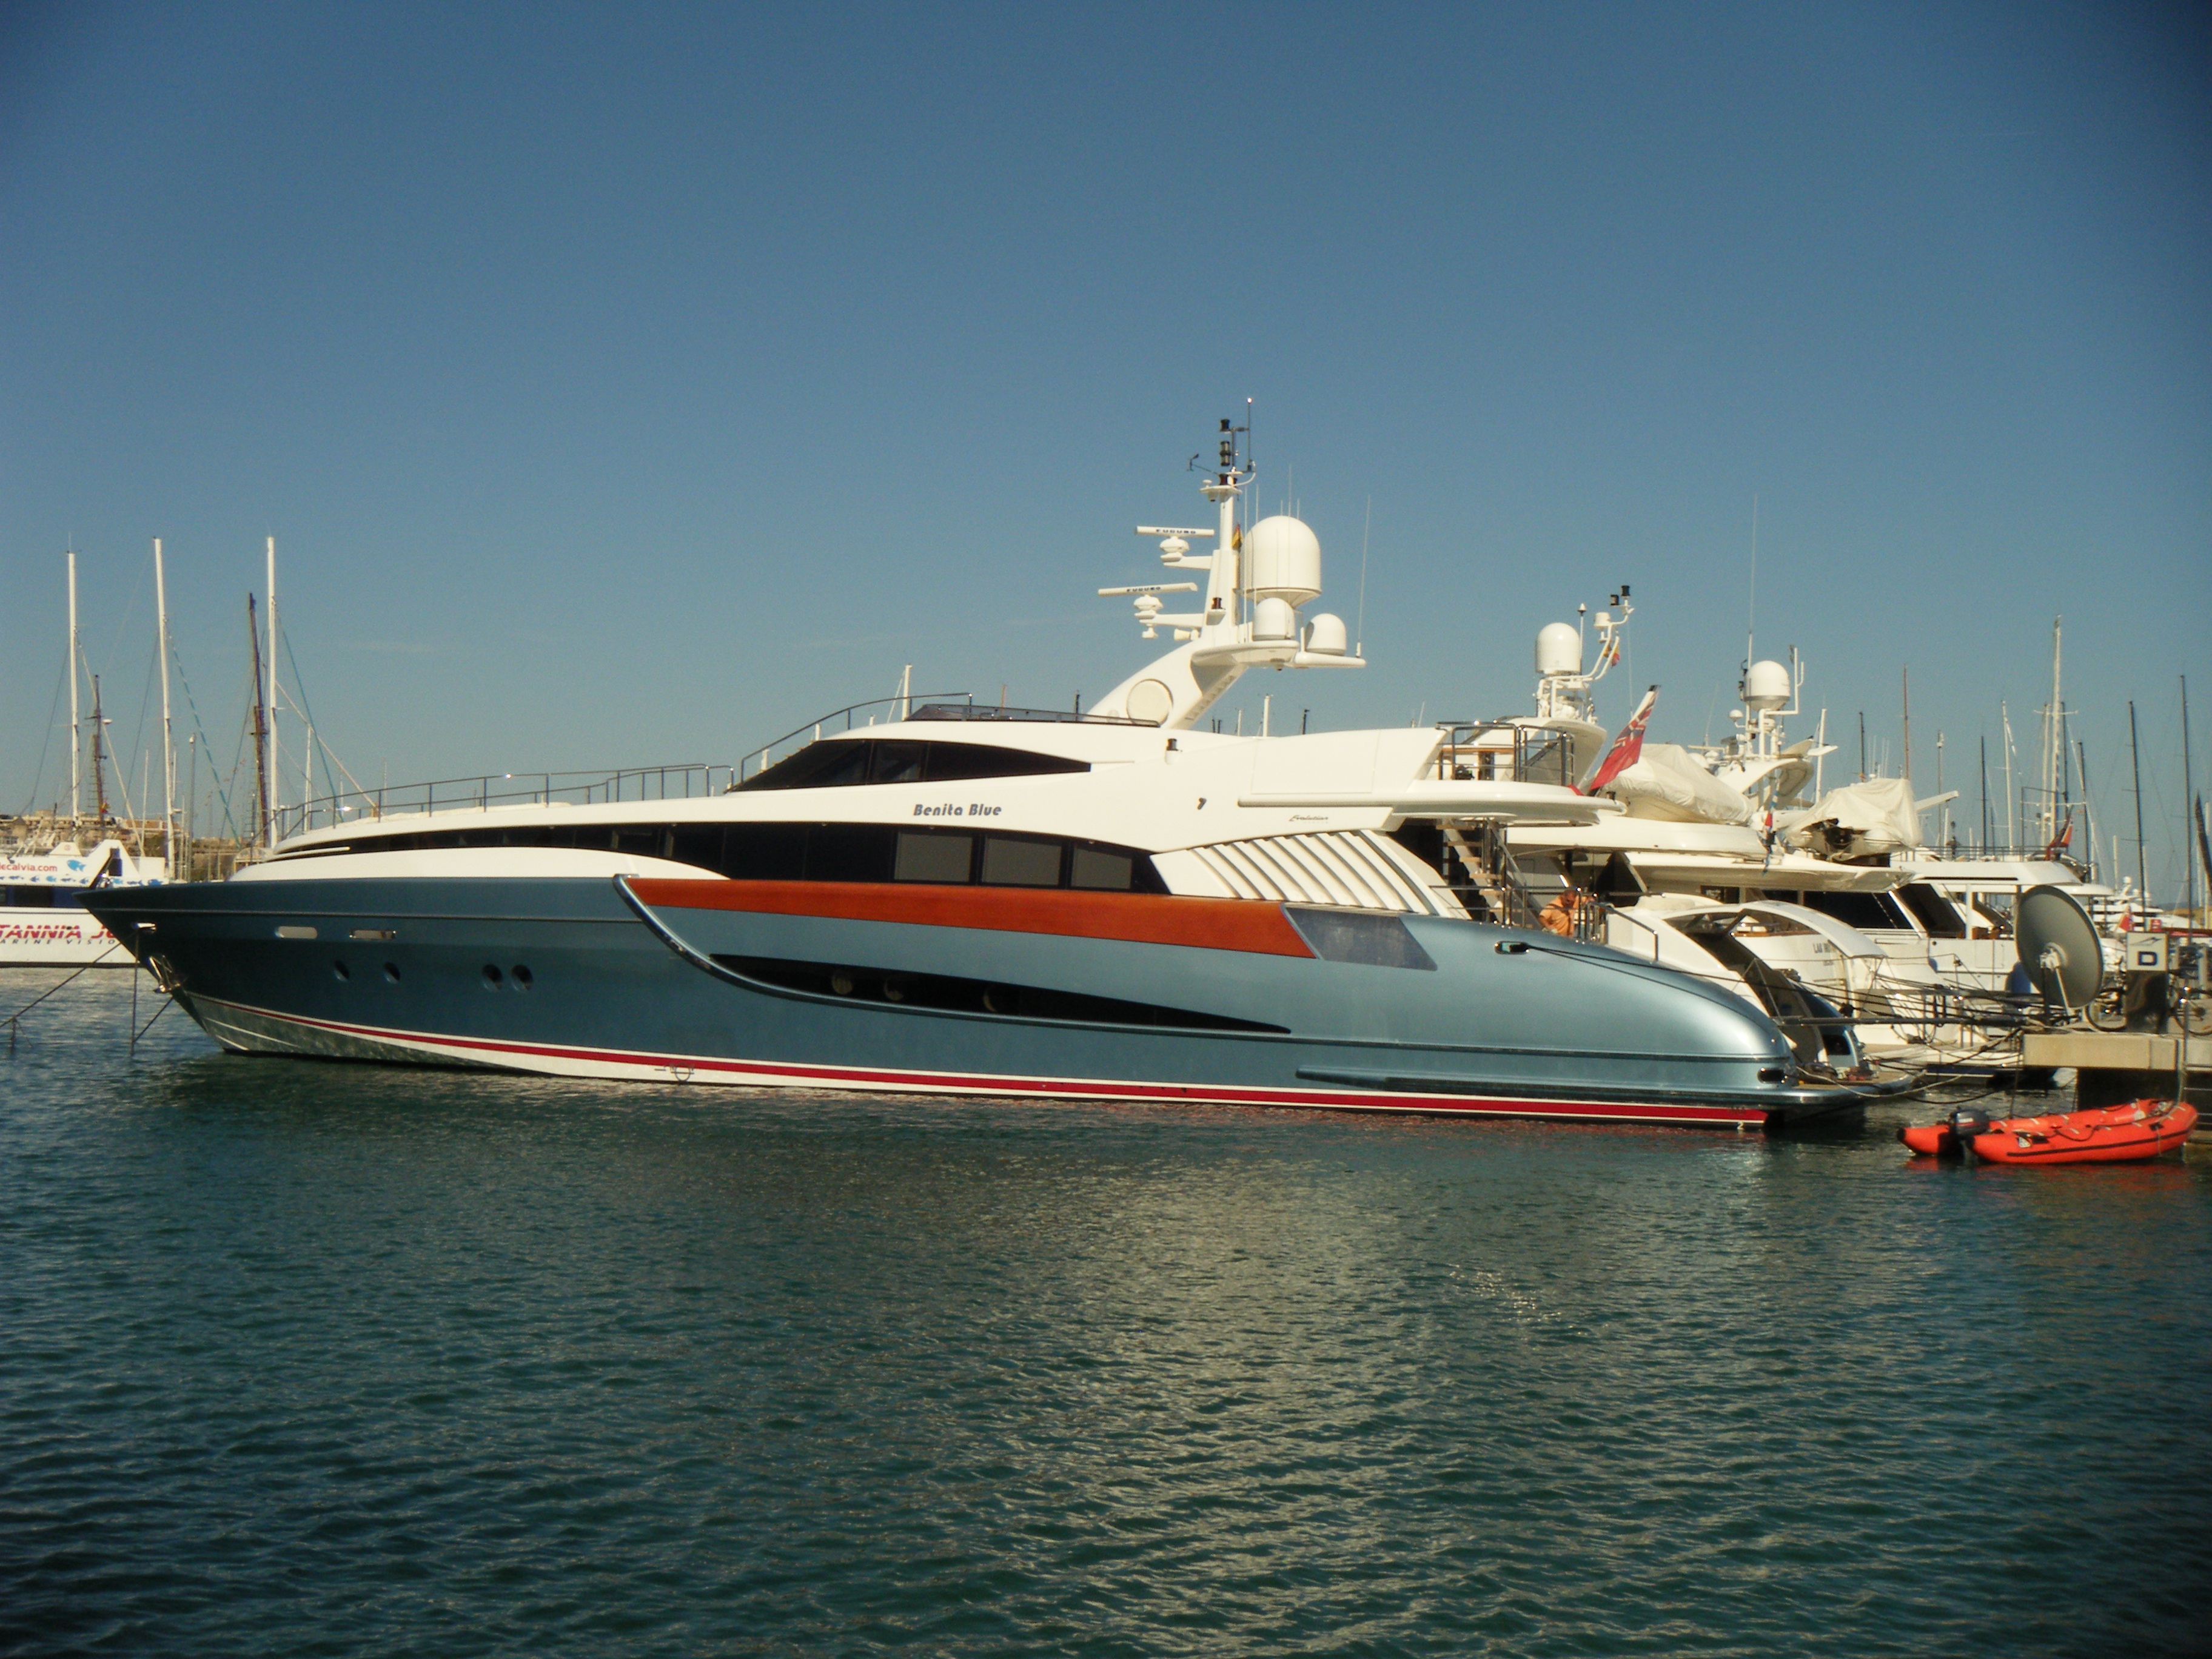
sea, water, boat, ship, cove, vehicle, sailing, yacht, holiday, marina, port, motorboat, haven, spain, luxury, holidays, boats, sail, watercraft, yachts, sailboats, breakwater, majorca, the mast, the coast, spacer, motor ship, passenger ship, the pedestrian area, luxury yacht, the waterfront